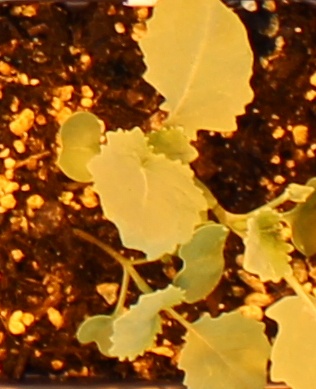
Label: Canola